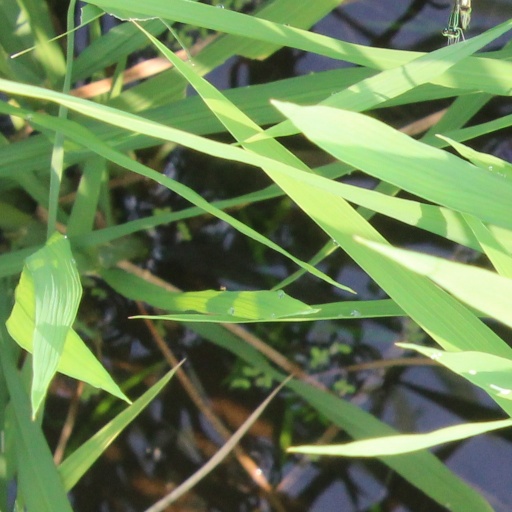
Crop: rice